Visual field test

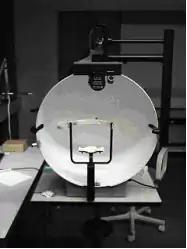
Goldmann Perimeter

Static perimetry tests different locations throughout the field one at a time. First, a dim light is presented at a particular location. If the patient does not see the light, it is made gradually brighter until it is seen. The minimum brightness required for the detection of a light stimulus is called the "threshold" sensitivity level of that location. This procedure is then repeated at several other locations, until the entire visual field is tested.